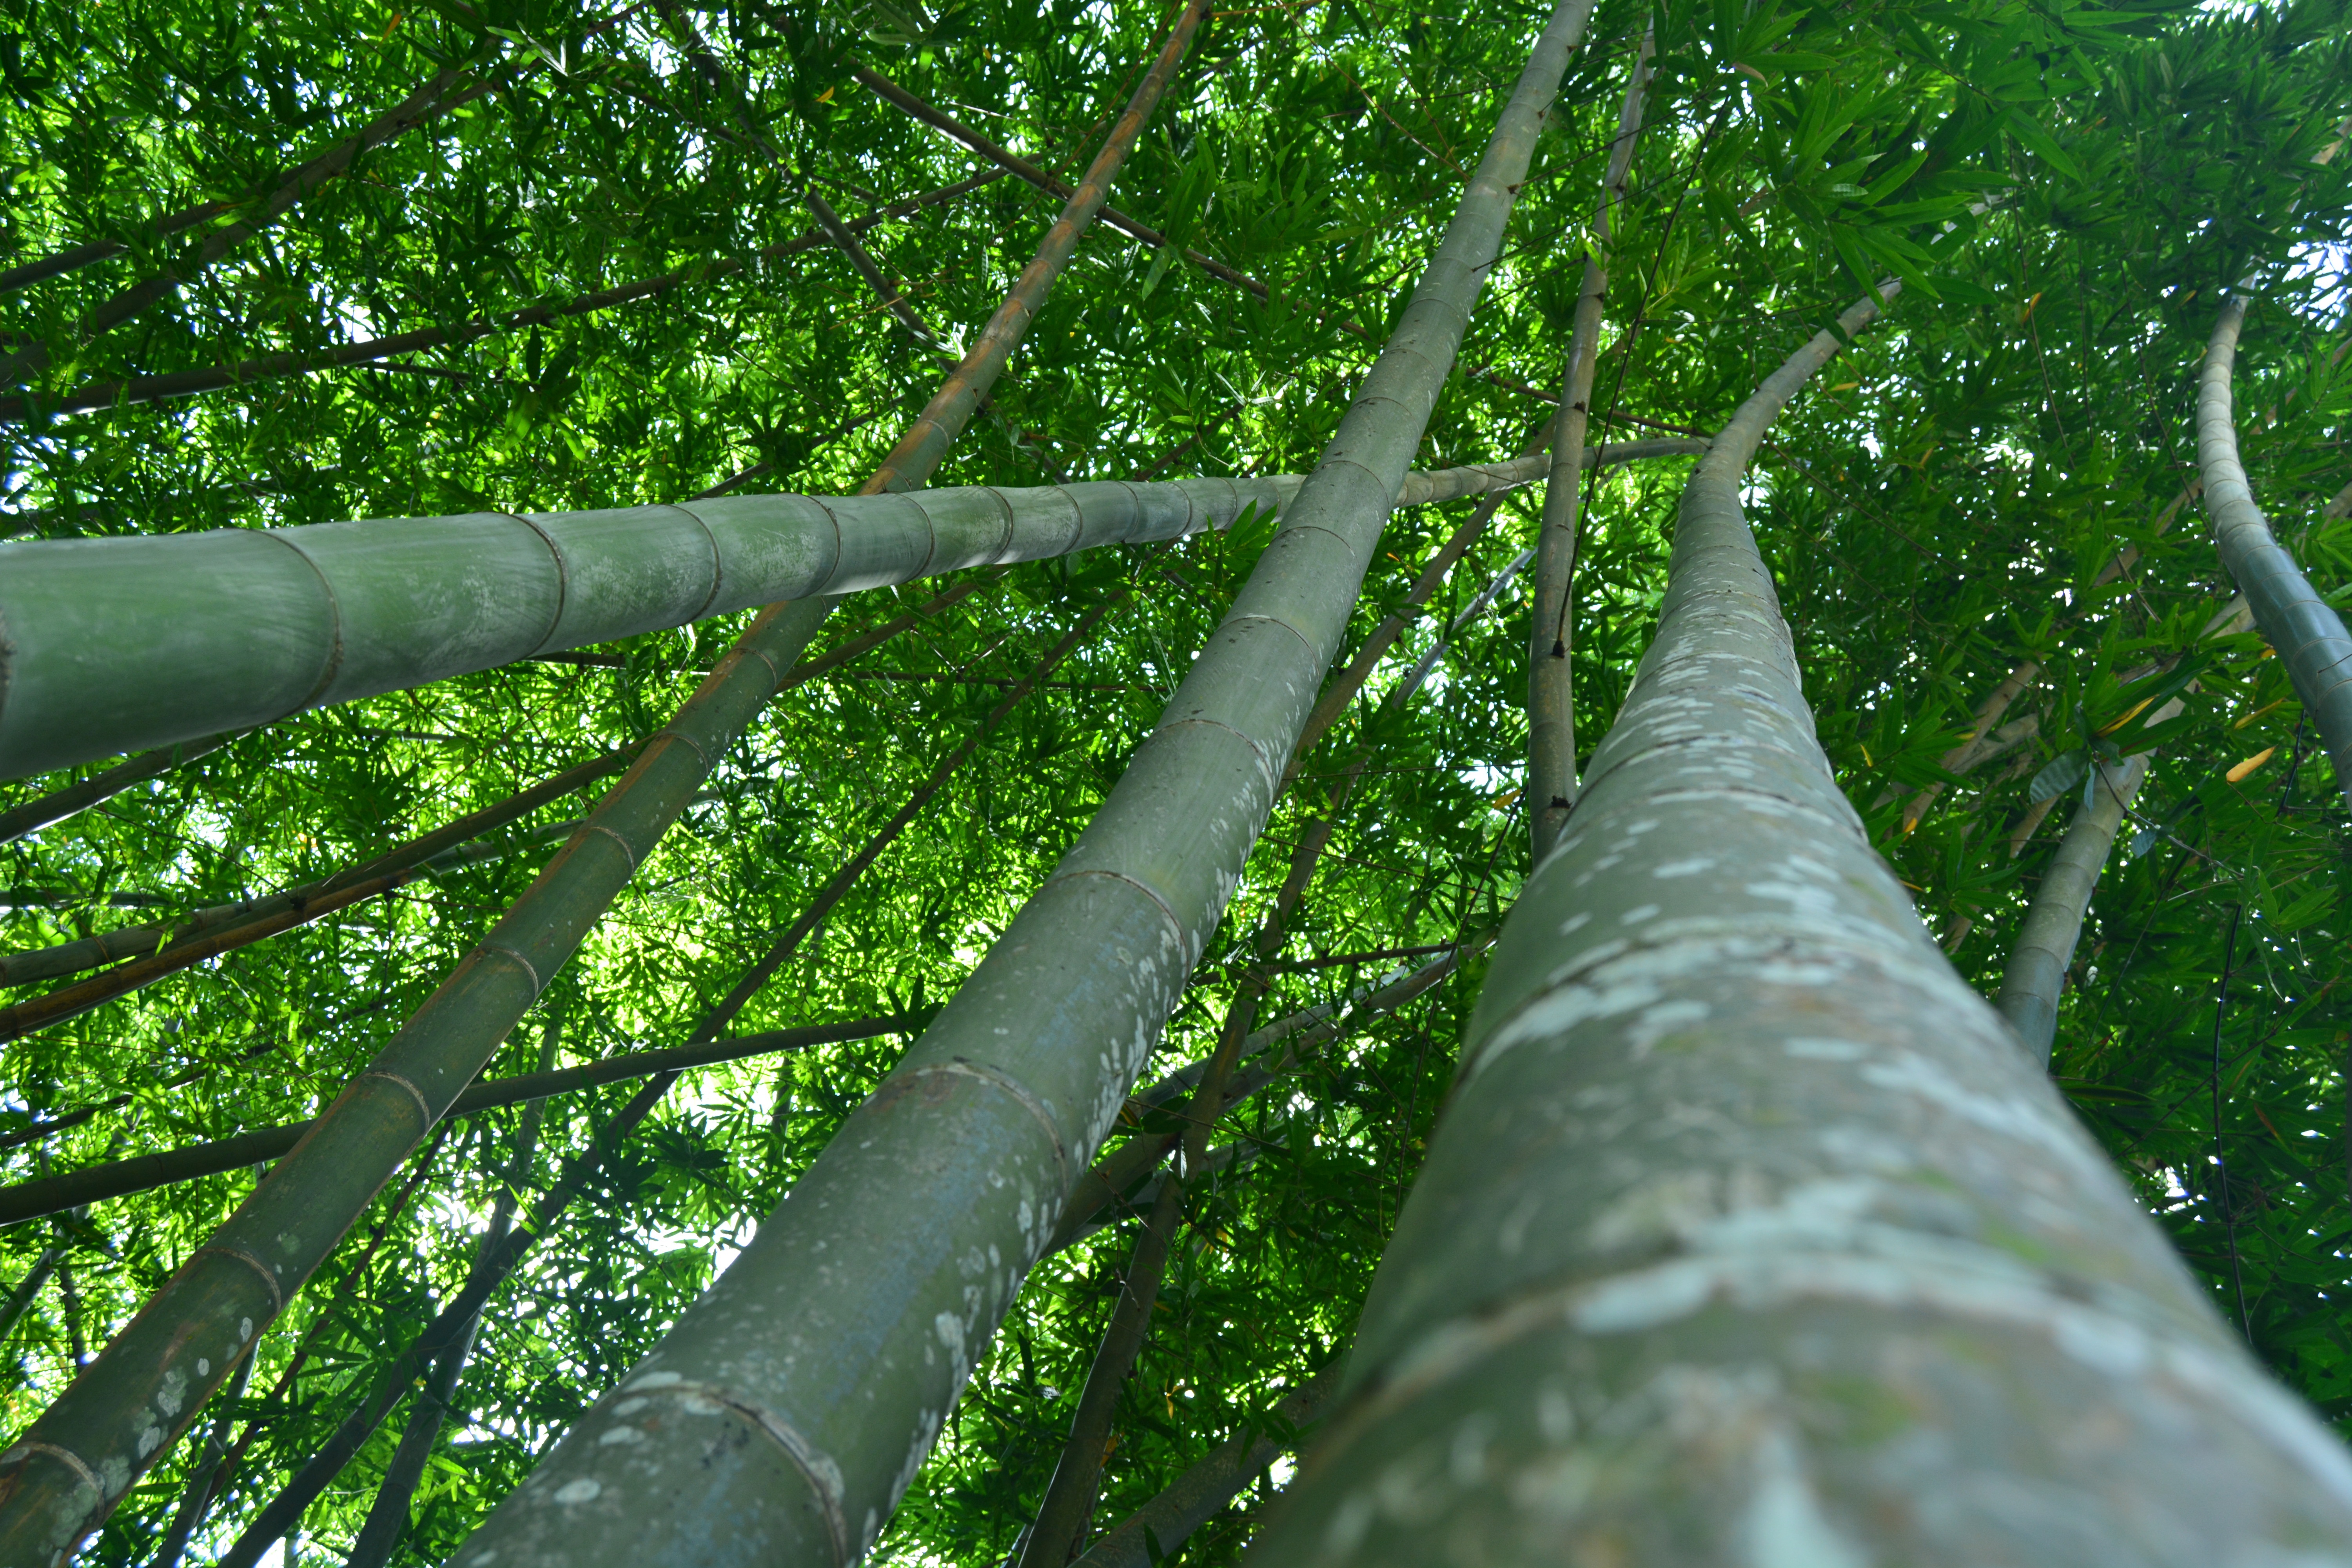
tree, forest, branch, plant, sunlight, leaf, trunk, green, jungle, botany, garden, botanical, rainforest, deciduous, woodland, habitat, peradeniya, natural environment, plant stem, woody plant, land plant